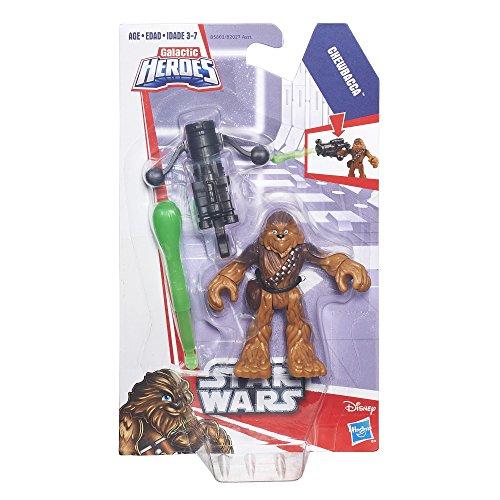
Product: Playskool Heroes Galactic Heroes Star Wars Chewbacca
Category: Toys & Games | Baby & Toddler Toys | Activity Play Centers
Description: Fire Chewbacca’s bowcaster.
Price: $8.14
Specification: ProductDimensions:1.8x4.5x7.5inches|ItemWeight:1.6ounces|ShippingWeight:1.6ounces(Viewshippingratesandpolicies)|DomesticShipping:ItemcanbeshippedwithinU.S.|InternationalShipping:ThisitemcanbeshippedtoselectcountriesoutsideoftheU.S.LearnMore|ASIN:B00YCDJQN8|Itemmodelnumber:B5803AS0|Manufacturerrecommendedage:36months-7years